The Bandits of Asnières

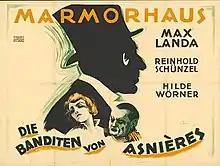

The Bandits of Asnières (Germany: Die Banditen von Asnières) is a 1920 German silent crime film directed by Karl Mueller-Hagens and starring Max Landa, Reinhold Schünzel and .